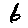
Label: 6